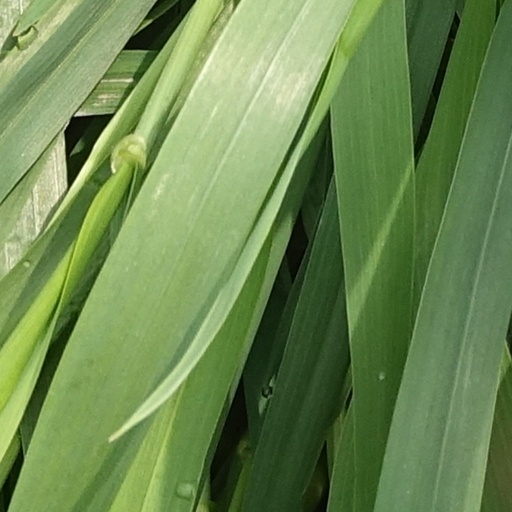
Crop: wheat